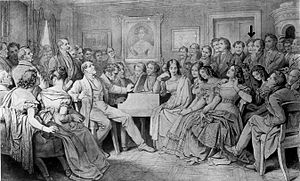
Wilhelm August Rieder
Wilhelm August Rieder var en østrigsk maler, tegner og litograf. Han er mest kendt for sine portrætter af komponisten Franz Schubert.